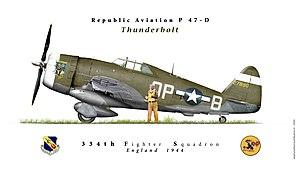
dessin profil P47D 334th Fighter squadron 1944